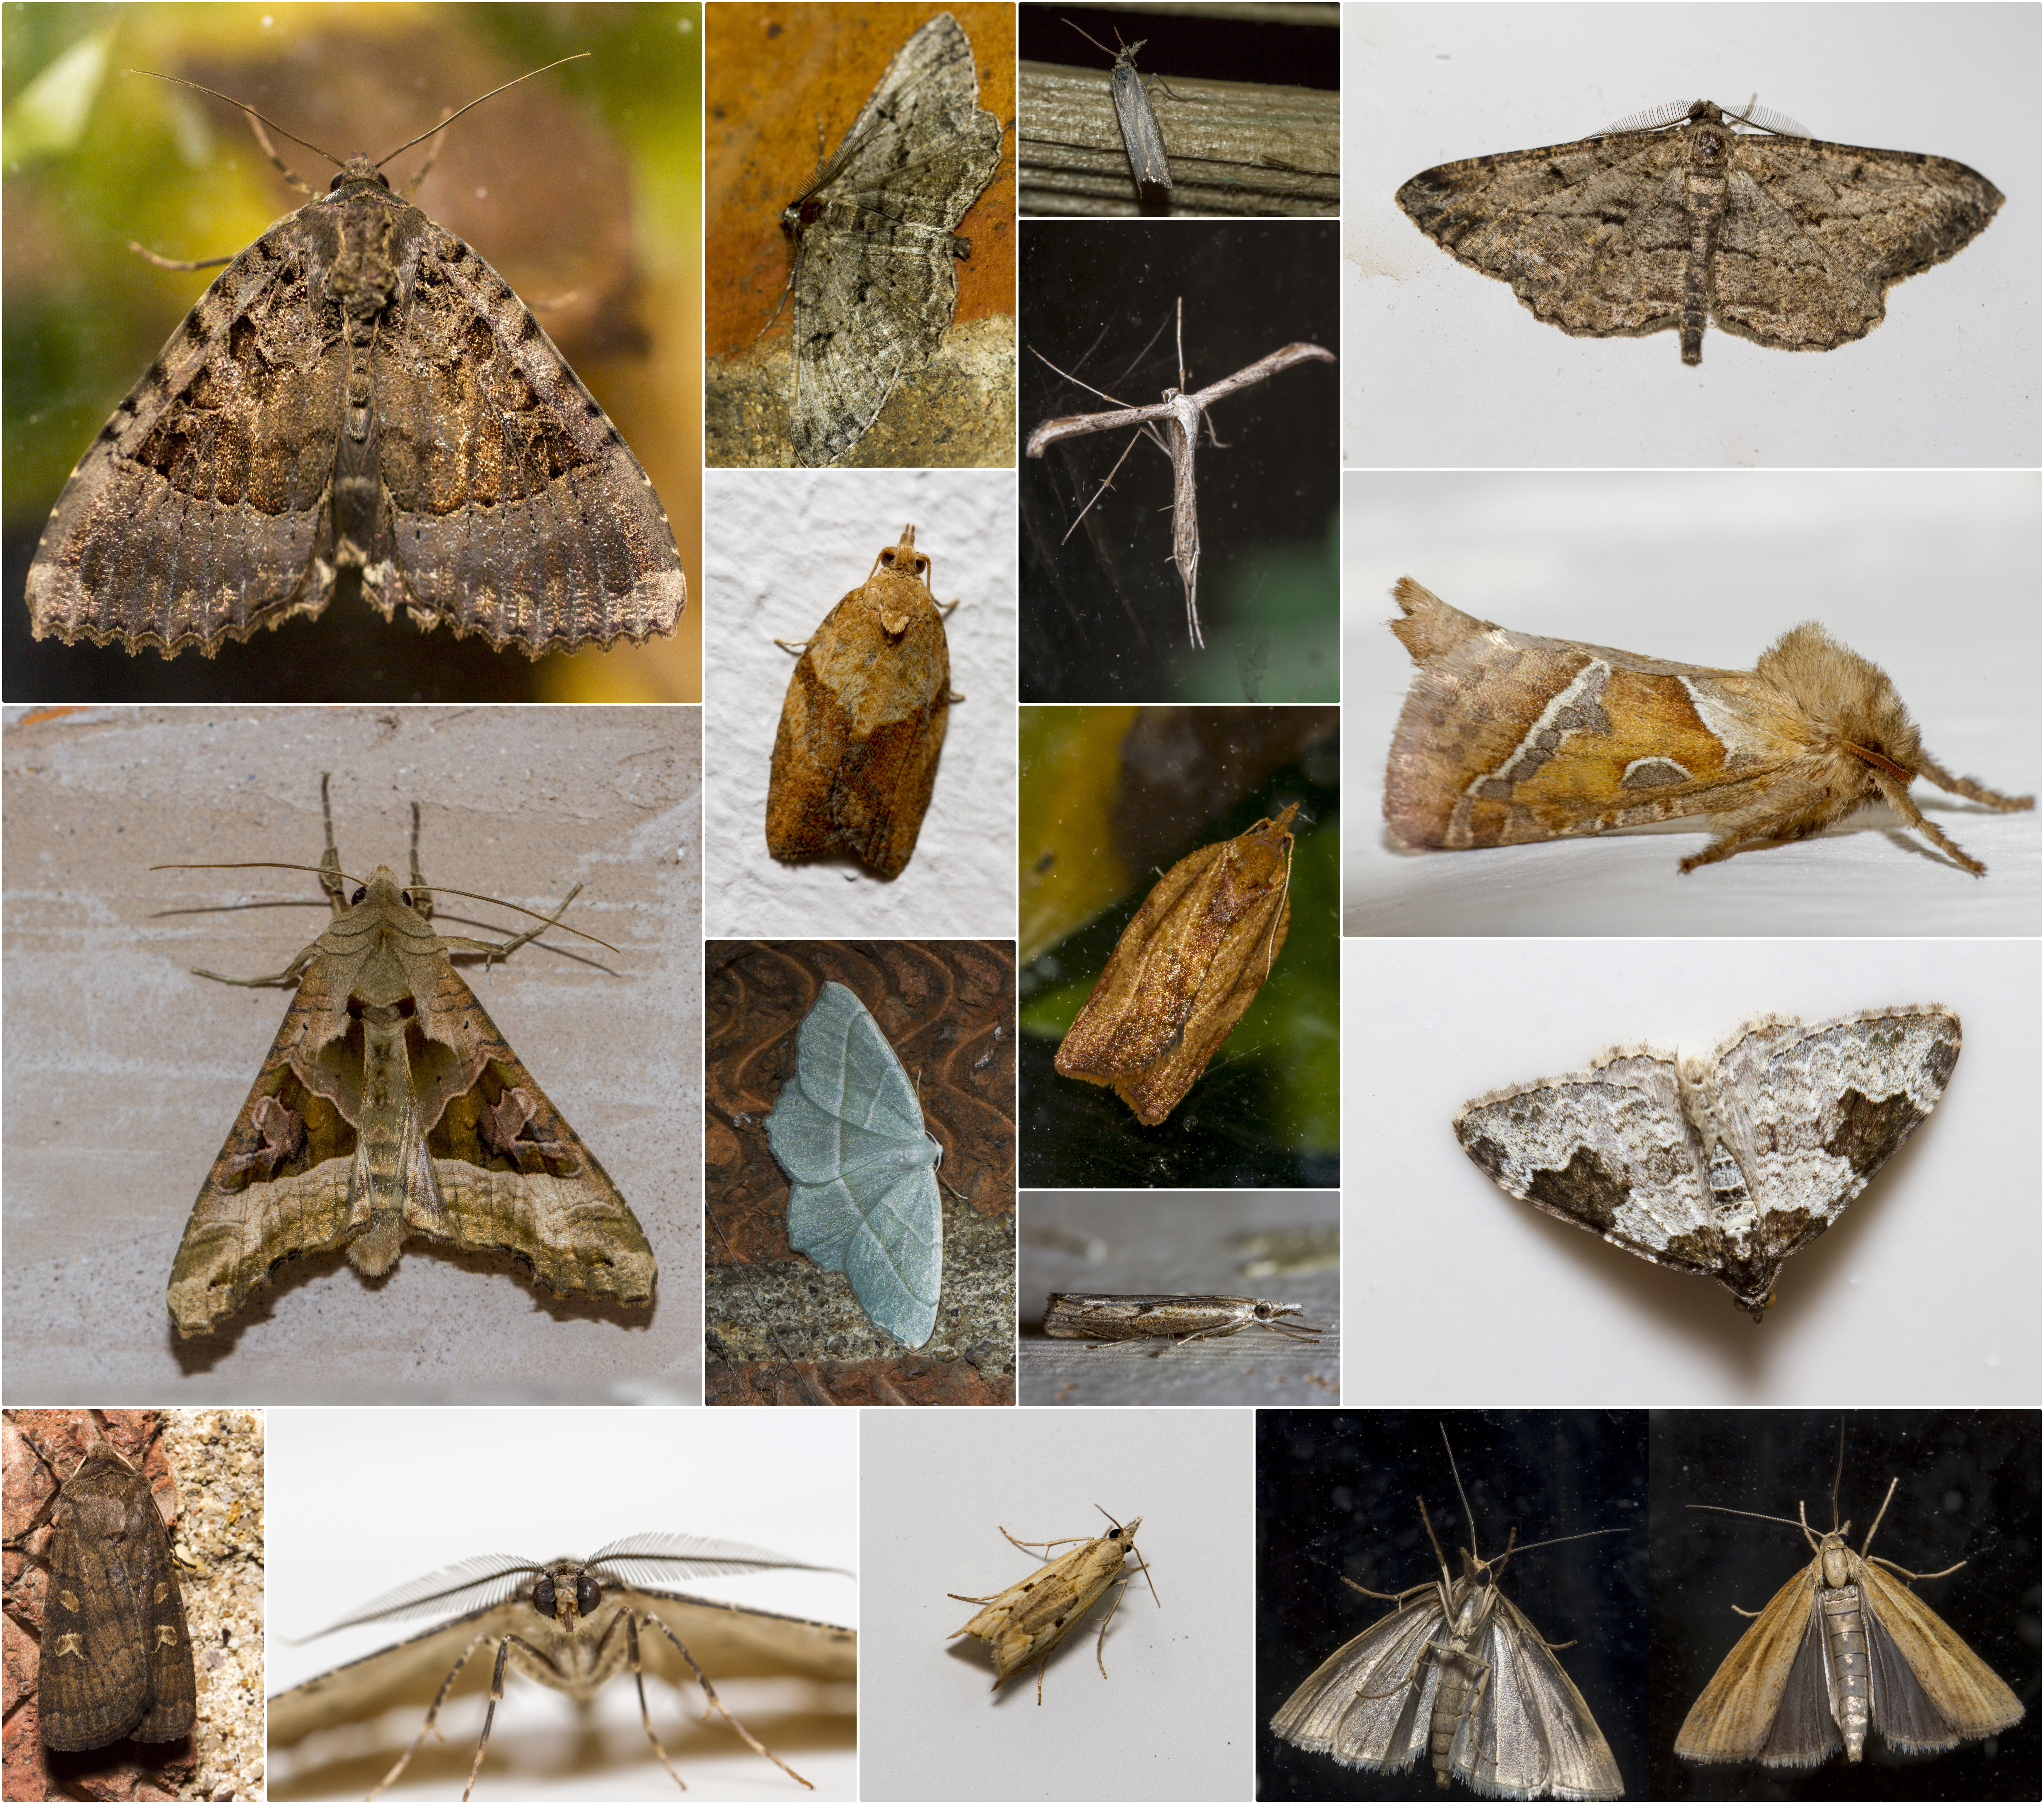
wing, insect, moth, butterfly, fauna, invertebrate, moths, arthropod, pollinator, moths and butterflies